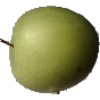
Label: apple_granny_smith